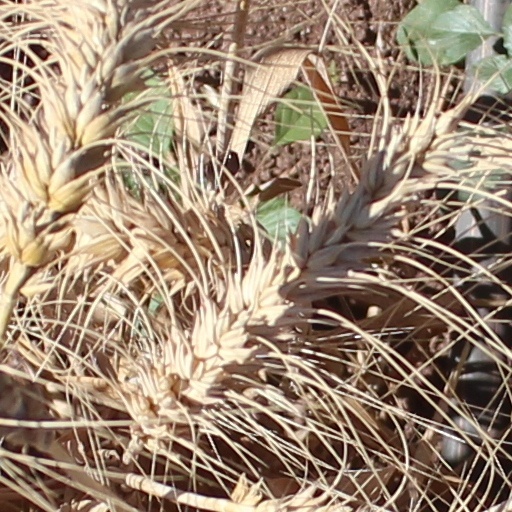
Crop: wheat